Graham Dow

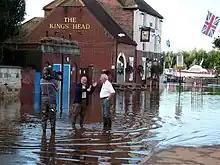
Flooding in 2007, described by Dow as "God's judgement" on society's "moral degradation"

In July 2007, following widespread storms over parts of the United Kingdom, Dow stated that he believed the resulting flooding (in which several people were killed) was an act of divine retribution, the result of God's "strong and definite judgement" on the "moral degradation" of British society. In particular, he blamed the economic exploitation of poorer nations and the United Kingdom's introduction of laws aimed at reducing discrimination against gay people, notably the proposals to introduce same-sex marriage. He stated that "the Sexual Orientation Regulations are part of a general scene of permissiveness. We are in a situation where we are liable for God's judgement."